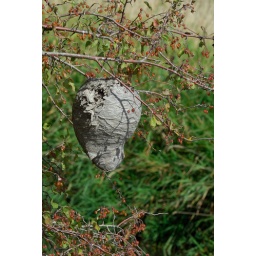
Paper wasp nest hanging over the water , Riefel bird sanctuary